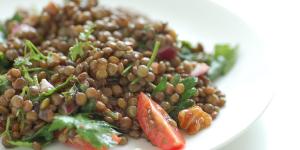
lentejas a la vinagreta